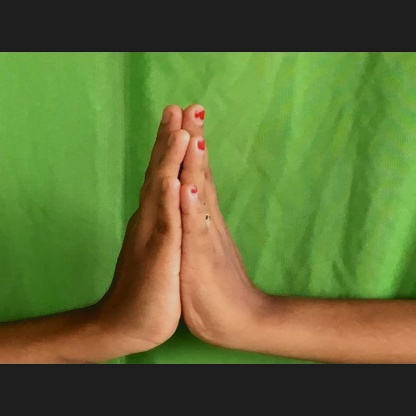
Mudra: Anjali